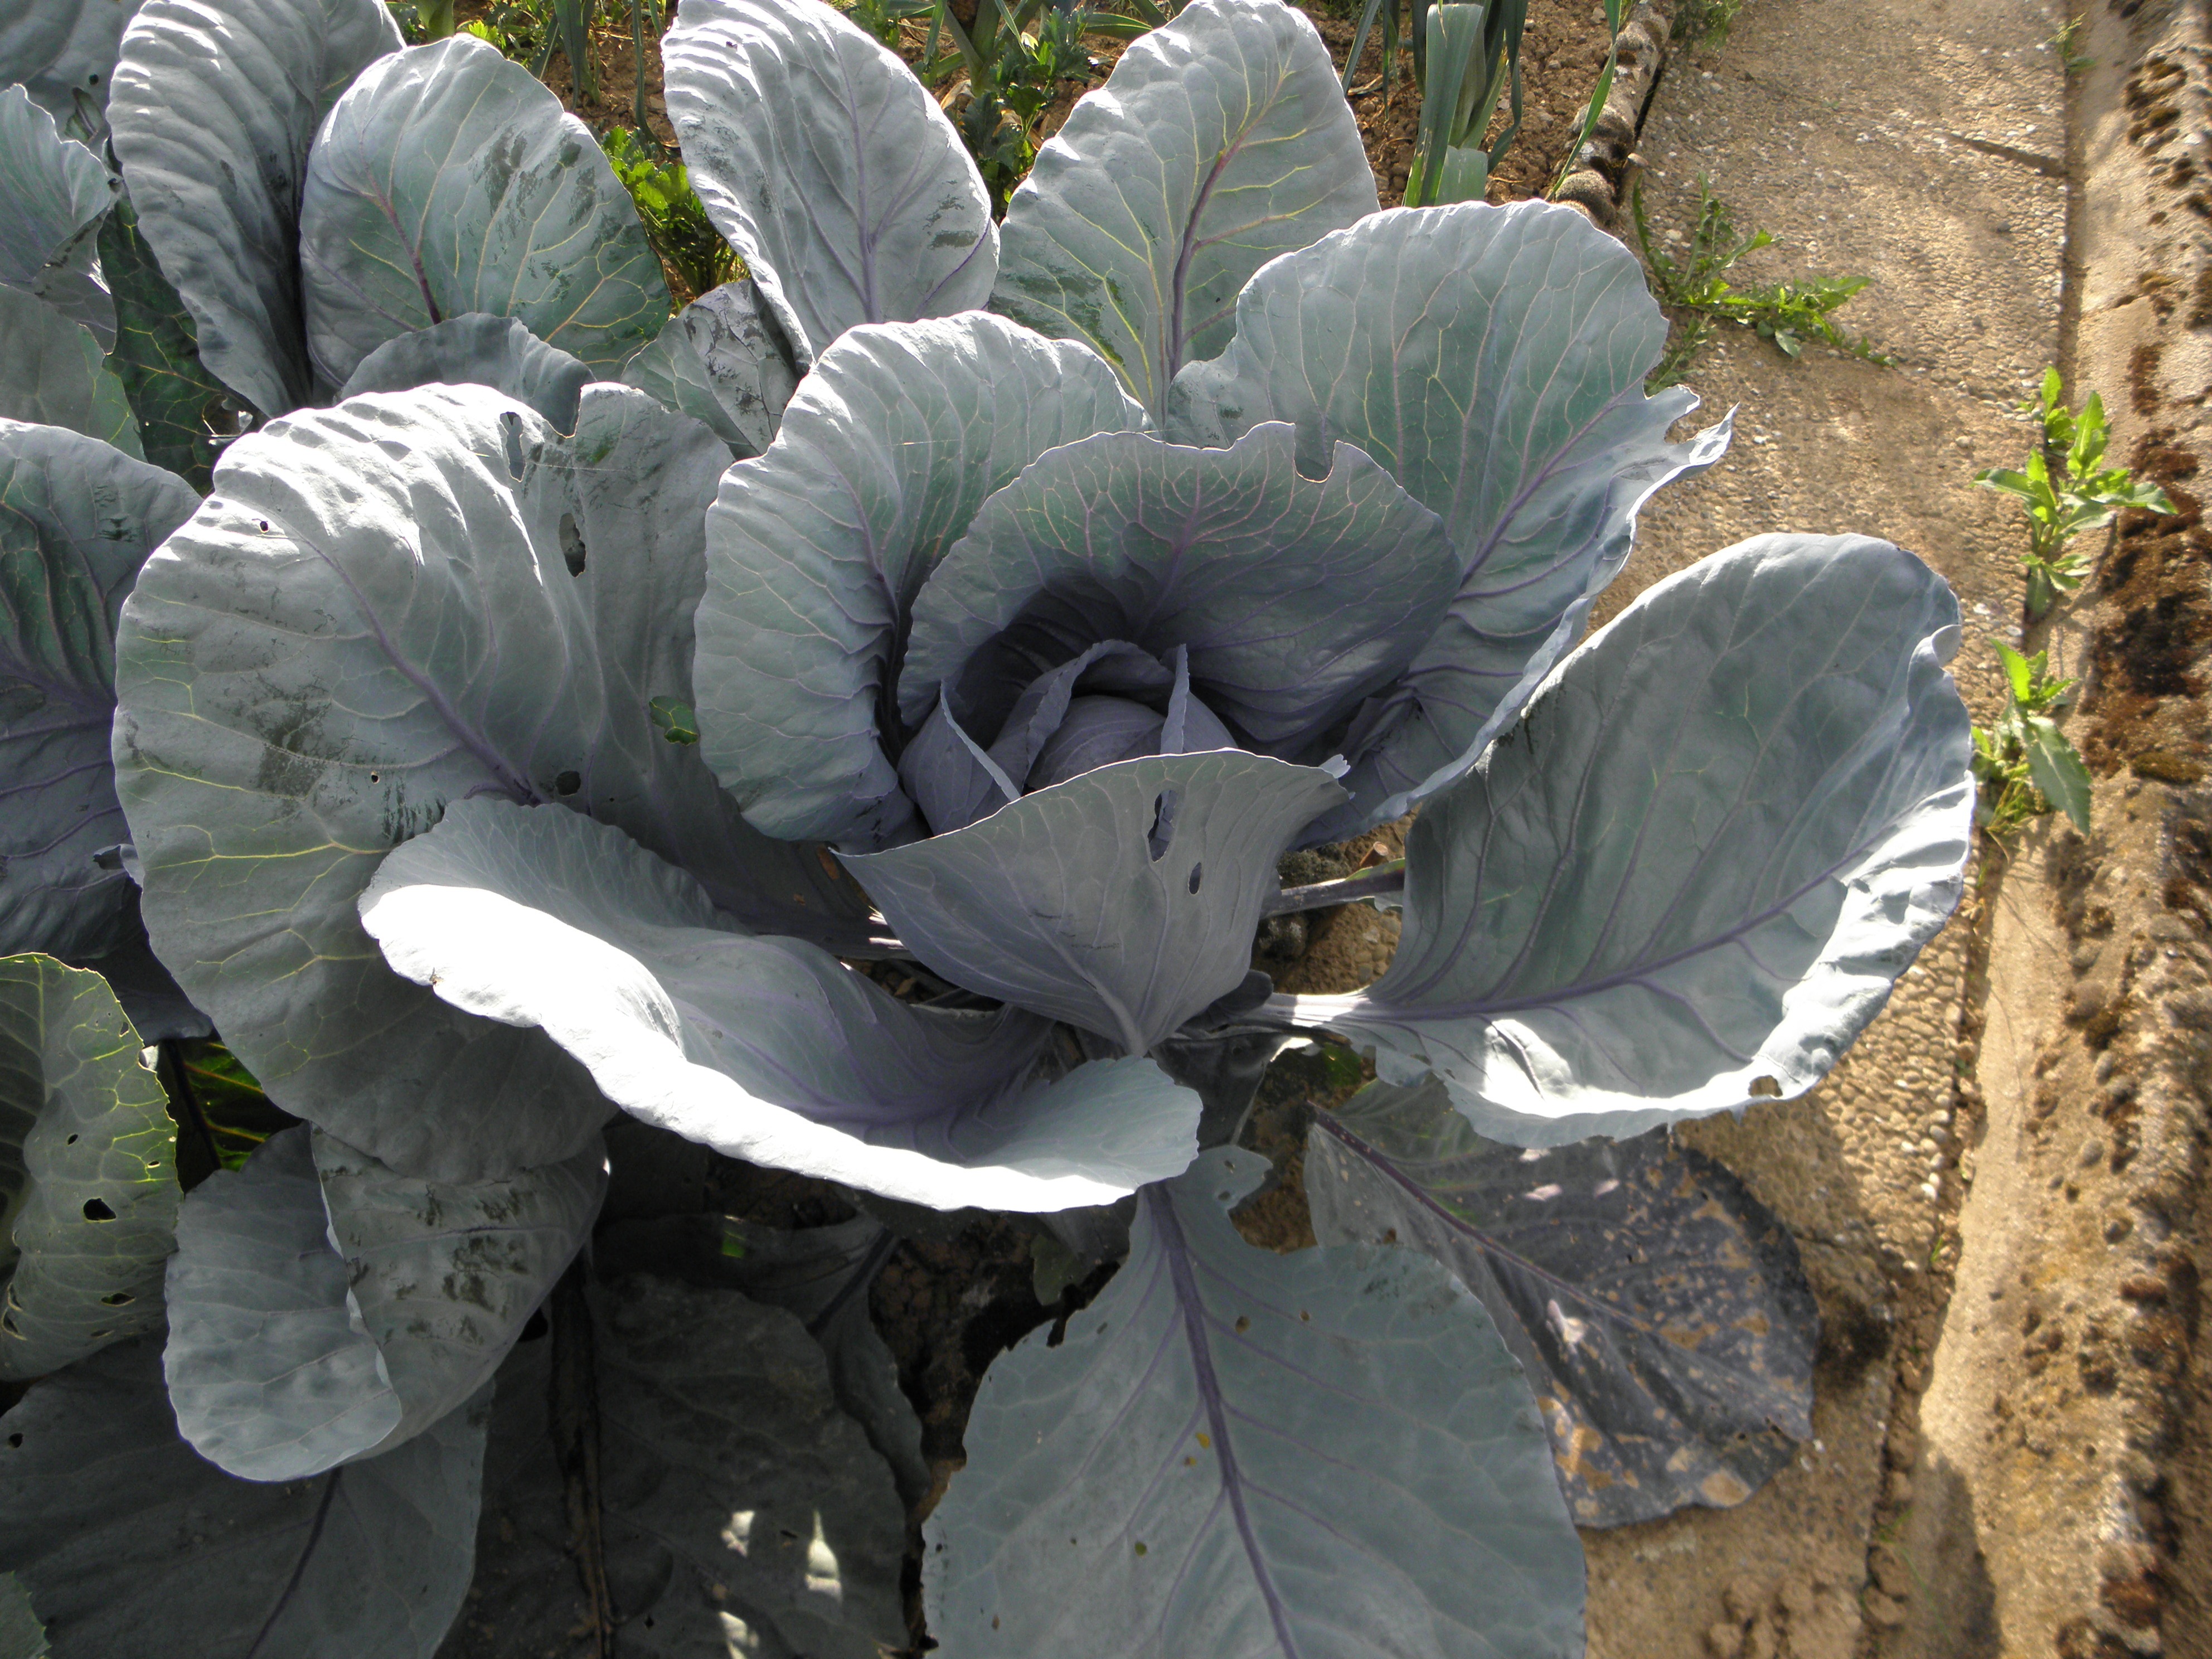
tree, plant, leaf, flower, food, produce, botany, garden, eat, flora, vegetables, shrub, red cabbage, kohl, flowering plant, land plant